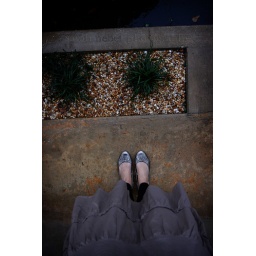
. bare feet and green plants in february .